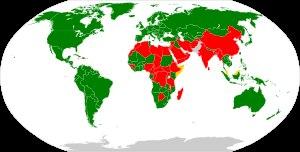
Le viol est l'acte par lequel une personne est contrainte à un acte sexuel par la force, surprise, menace, ruse ou, plus largement, sans son consentement. Au XXIᵉ siècle, le viol constitue un crime dans la plupart des législations ; l'imposture ou le dol constituent en général, comme la violence, un élément appréciateur du viol.